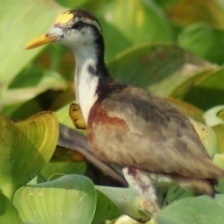
Species: NORTHERN JACANA
Scientific name: JACANA SPINOSA